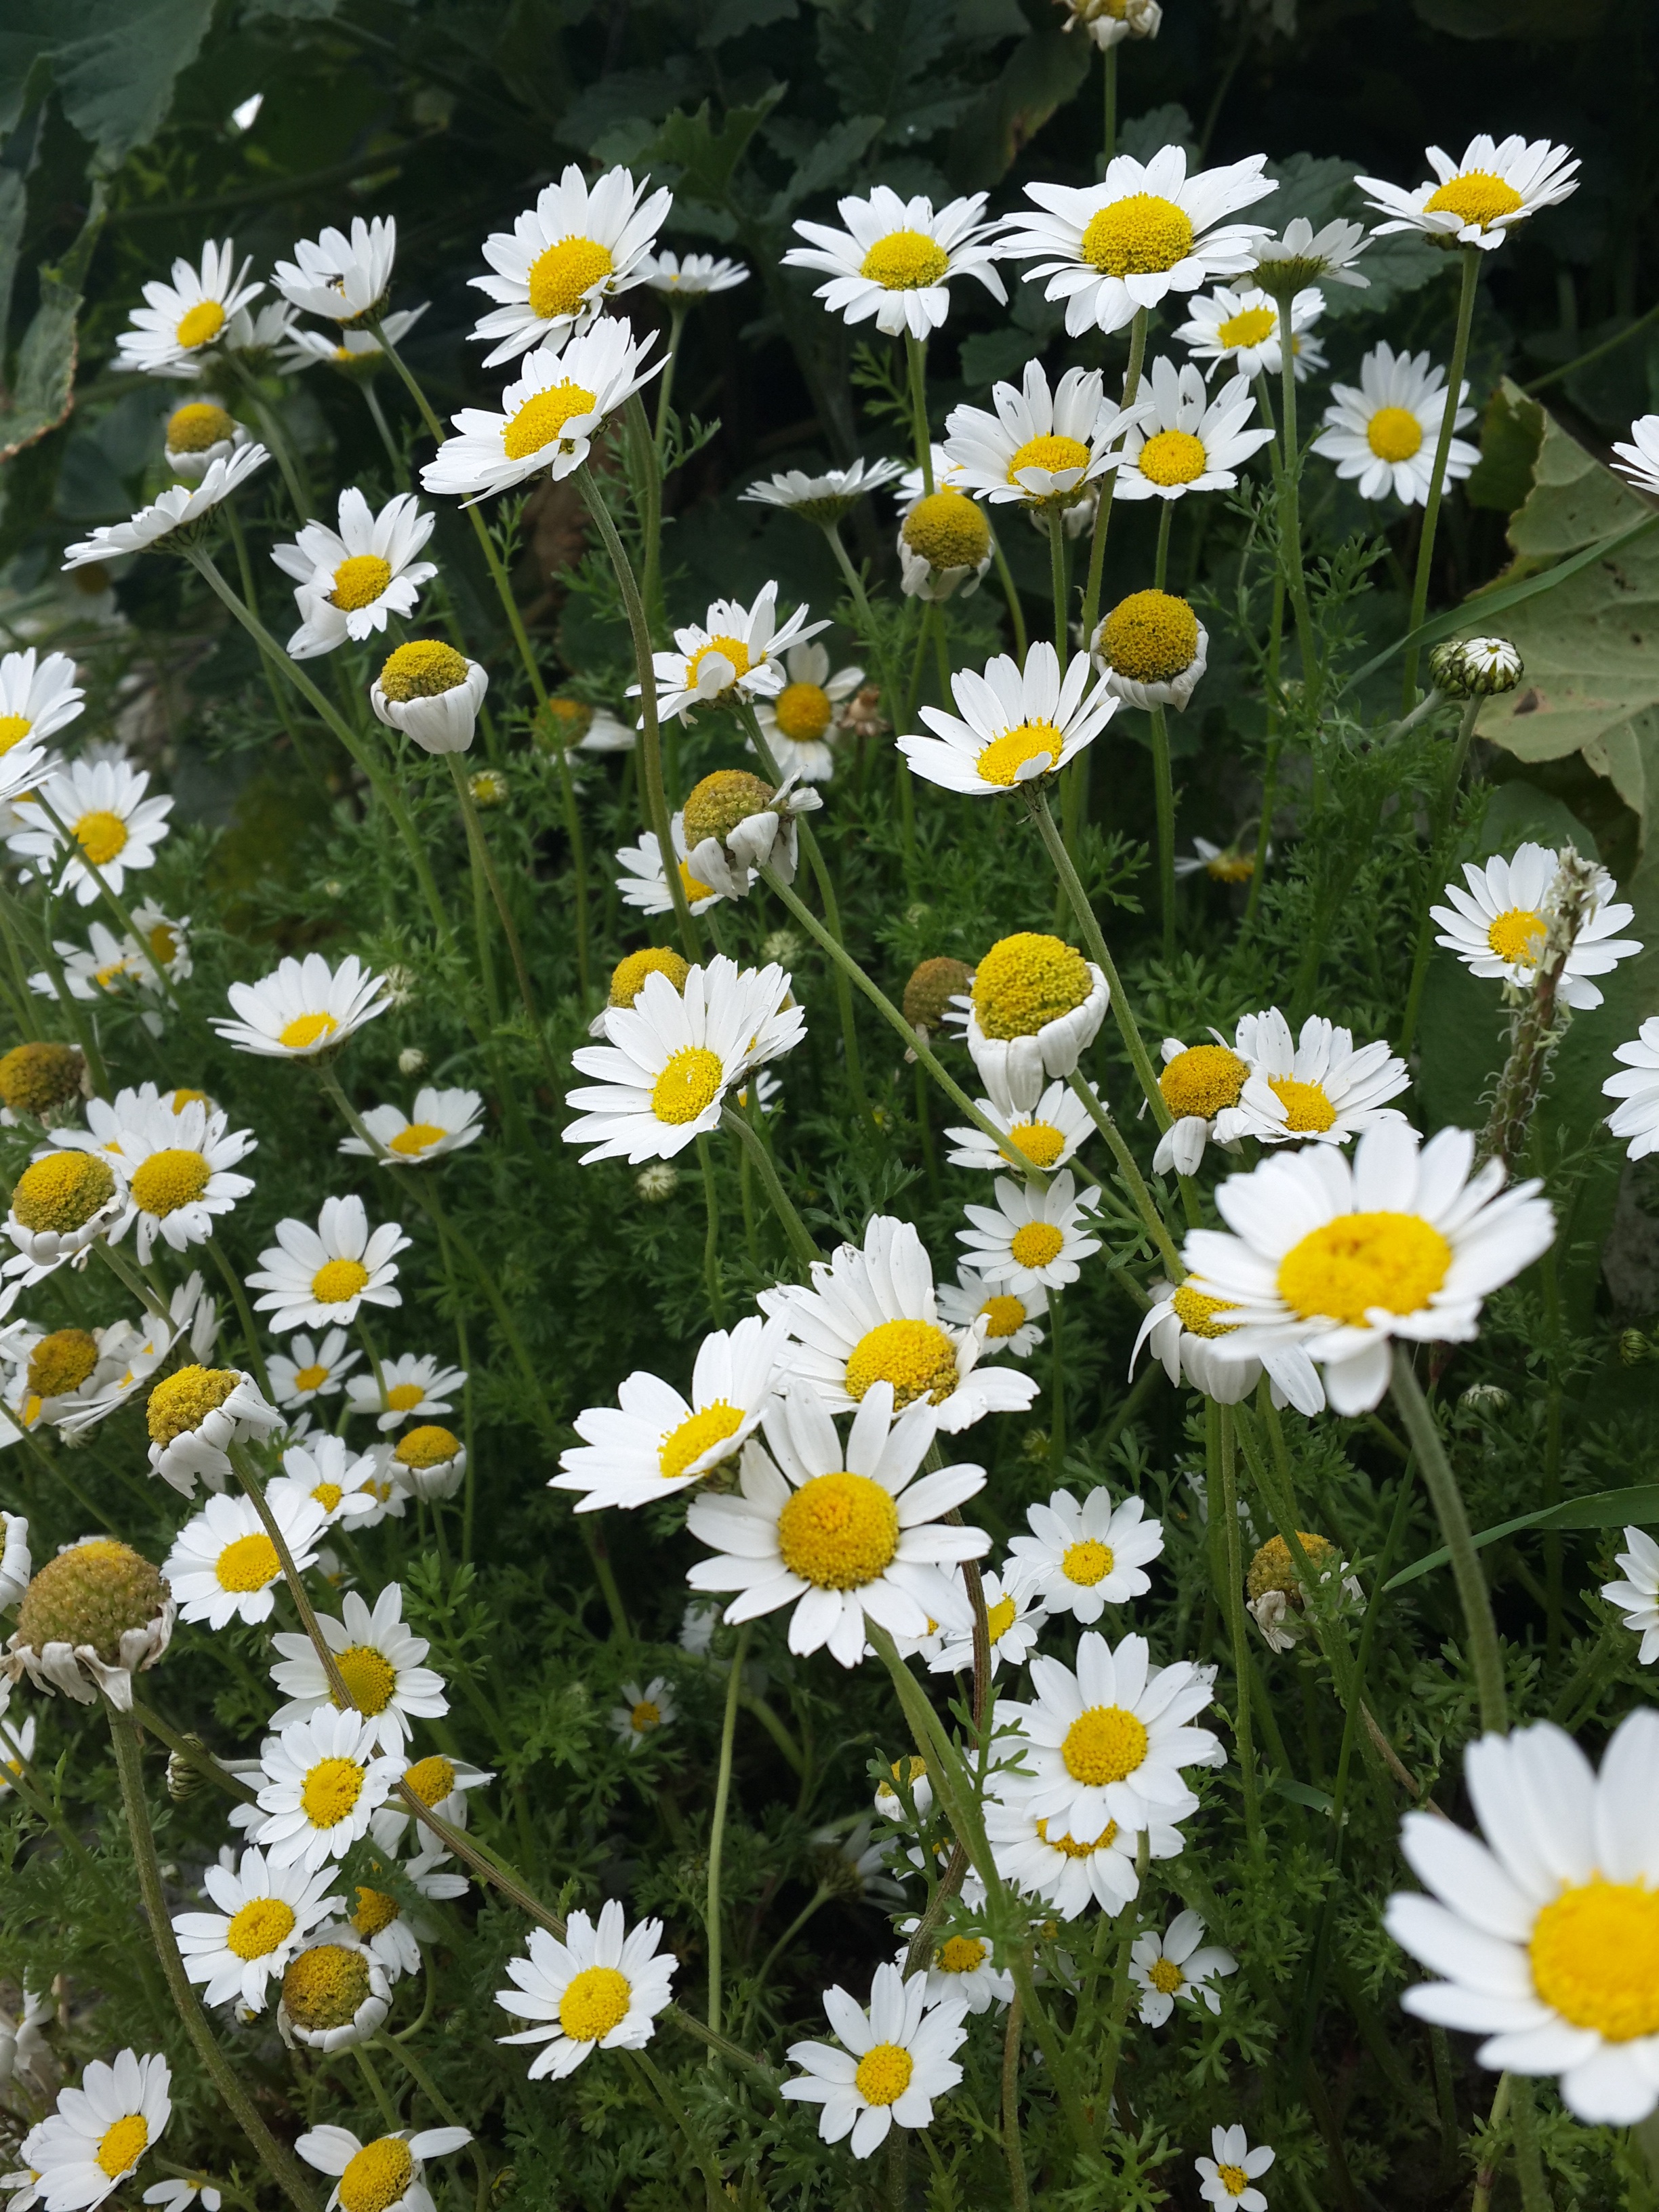
nature, plant, field, meadow, flower, daisy, spring, green, herb, color, botany, yellow, garden, flora, yellow flower, pictures, wildflower, flowers, turkey, beautiful, flowering plant, daisy family, green field, oxeye daisy, annual plant, kusadasi, land plant, chamaemelum nobile, marguerite daisy, tanacetum parthenium, garden cosmos